Brigade

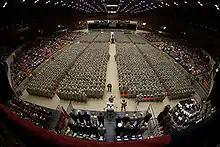
A U.S. infantry brigade of around 3,200 personnel, formed into eight battalion-sized groups

In the United States Army, a brigade is smaller than a division and roughly equal to or a little larger than a regiment. During the American Civil War infantry brigades contained two to five regiments with the idea being to maintain a unit with a strength of 2,000 soldiers and were usually commanded by a brigadier general or a senior colonel. During World War I the division consisted of two brigades of two regiments each.